Chet Culver

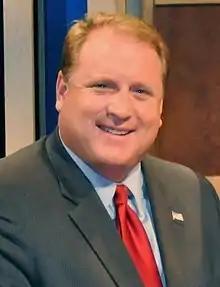
Culver in 2010

Chester John Culver (born January 25, 1966) is an American politician who served from 2007 through 2011 as the 41st governor of Iowa. A member of the Democratic Party, he had previously served as the 29th Secretary of State of Iowa from 1999 to 2007. He was elected governor in the 2006 Iowa gubernatorial election and ran unsuccessfully for reelection in 2010, losing to Terry Branstad.